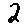
Label: 2